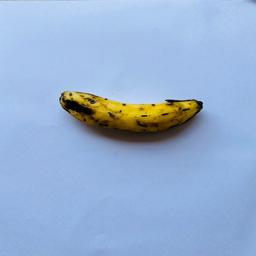
Banana variety: Sabri Kola